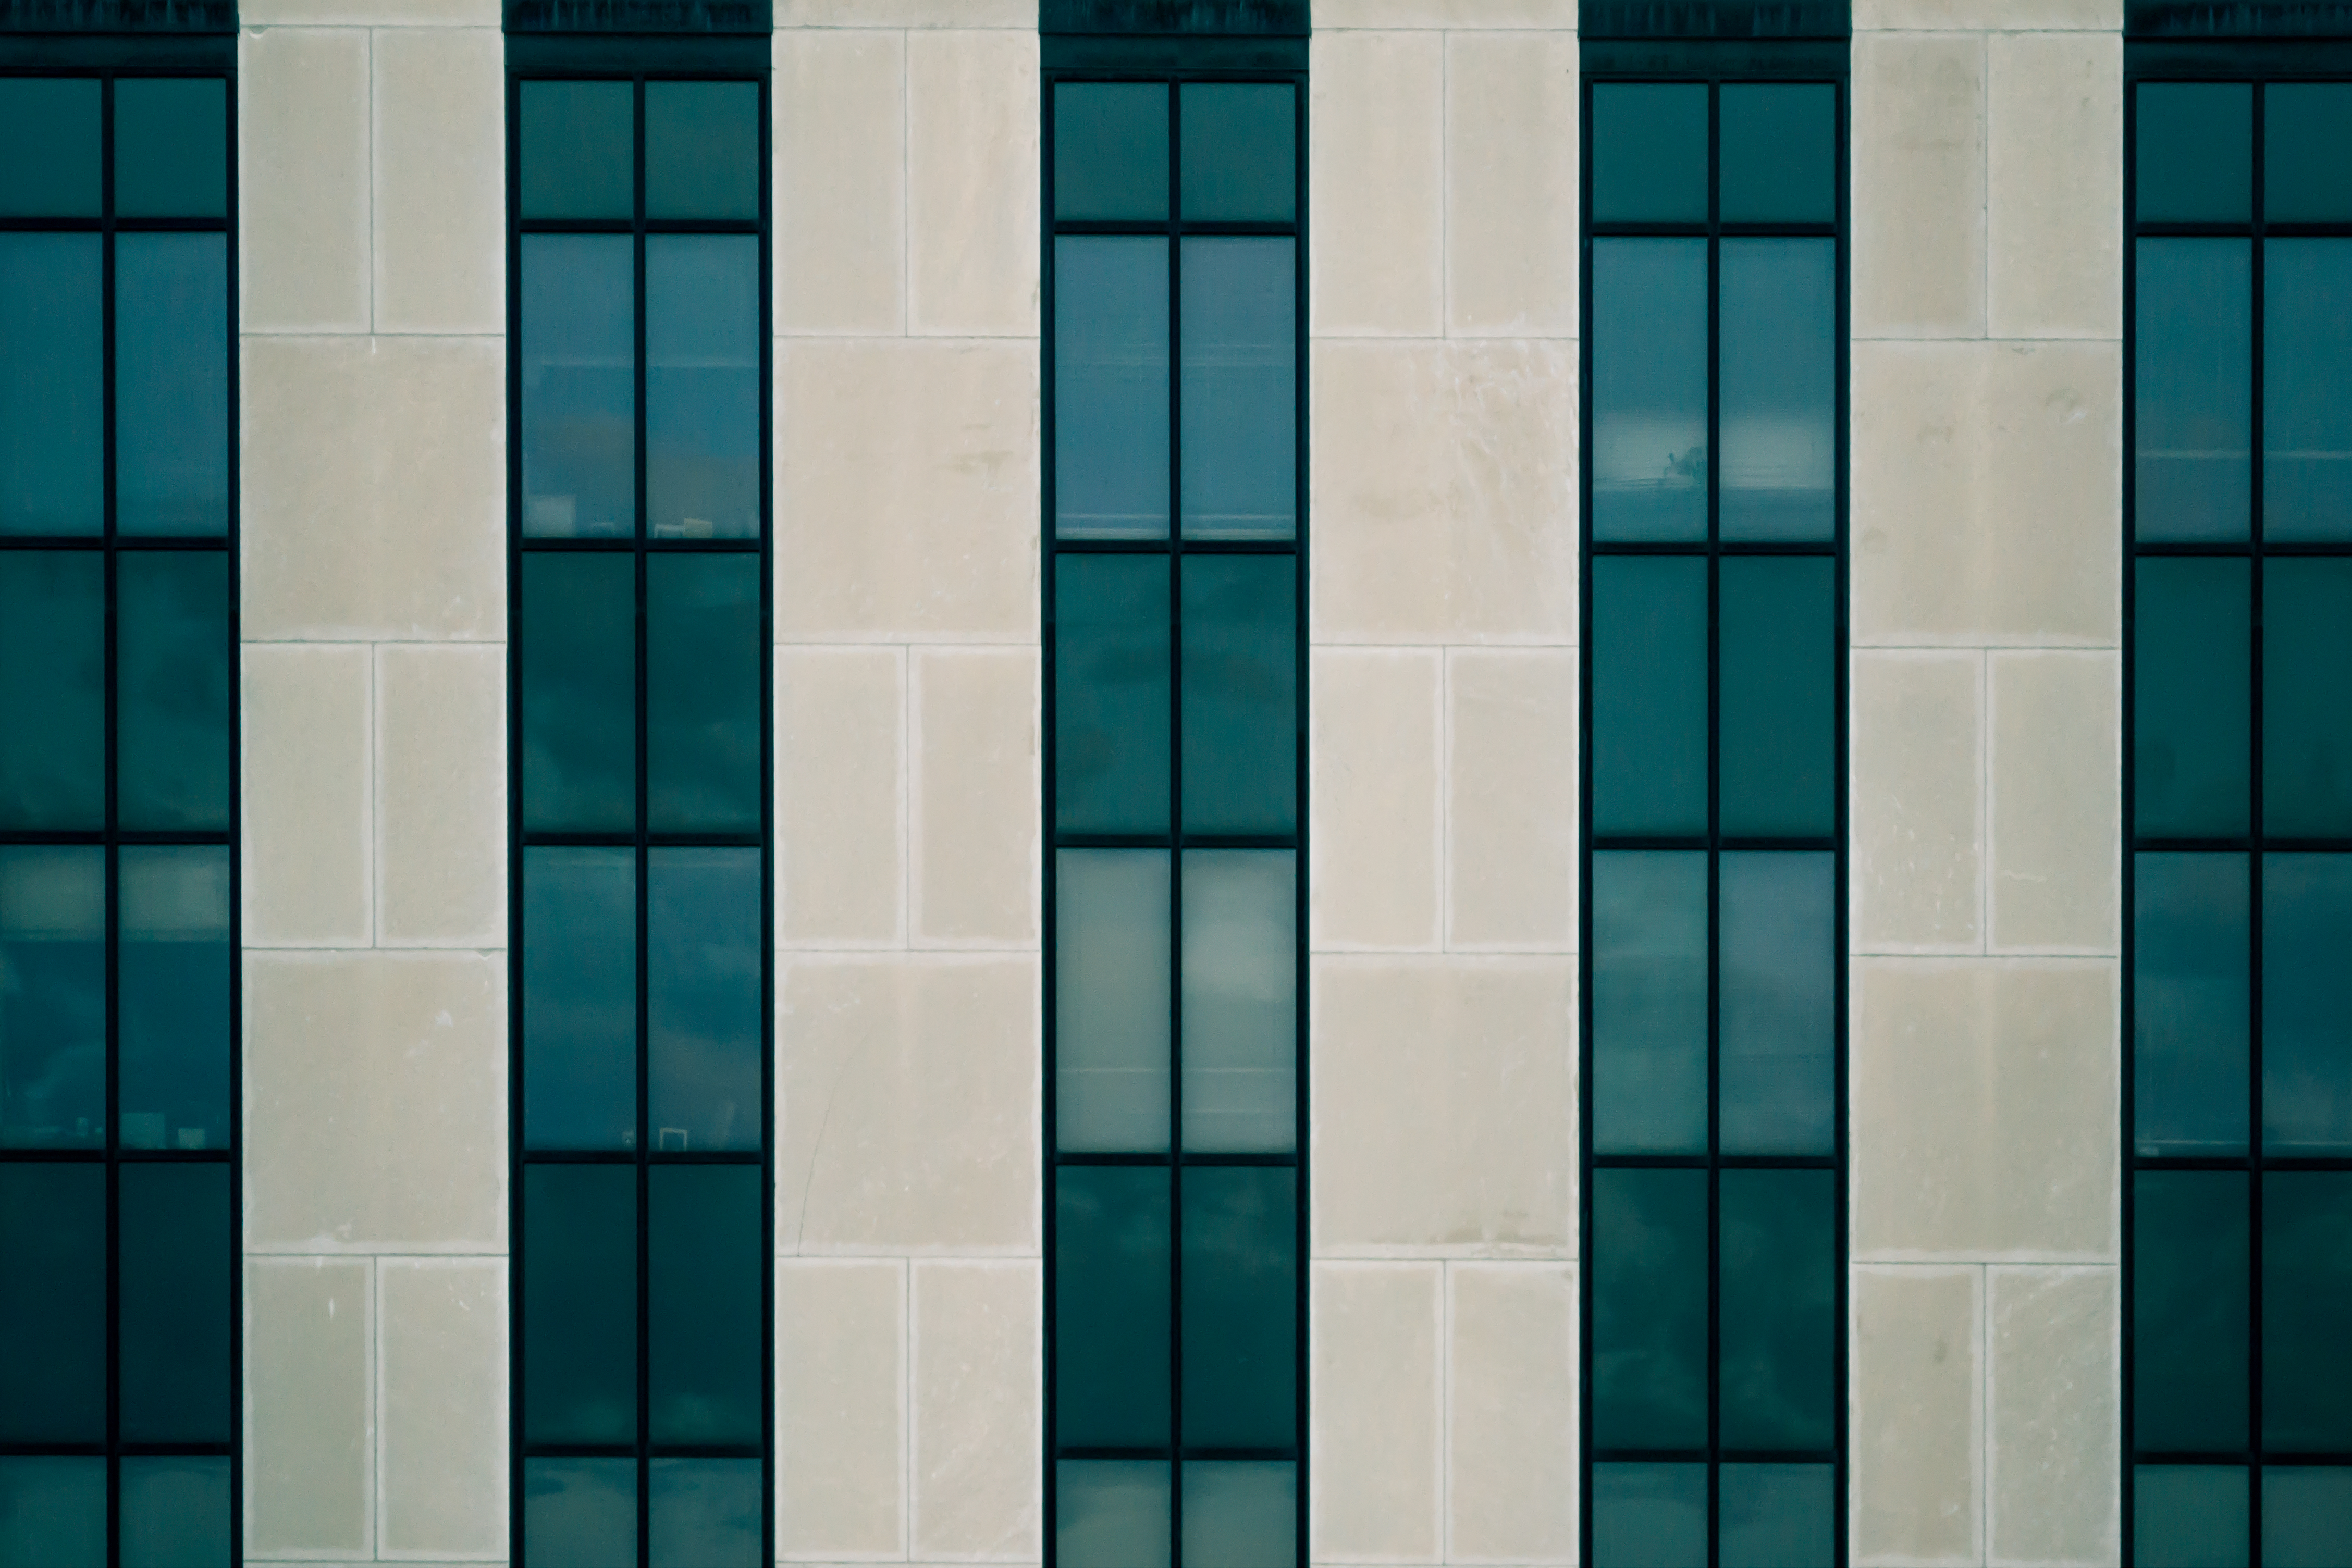
architecture, glass, concrete, symmetry, windows, modern architecture, rectangles, formal composition, stripes, exterior, blue green, offices, parallel lines, blue, wall, structure, window, daytime, building, facade, line, daylighting, pattern, angle, texture, square